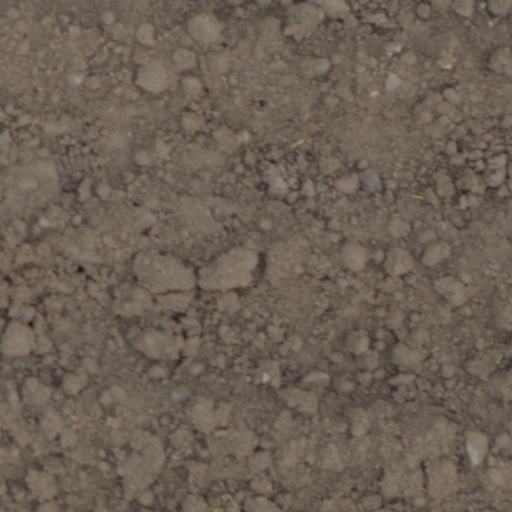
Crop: wheat